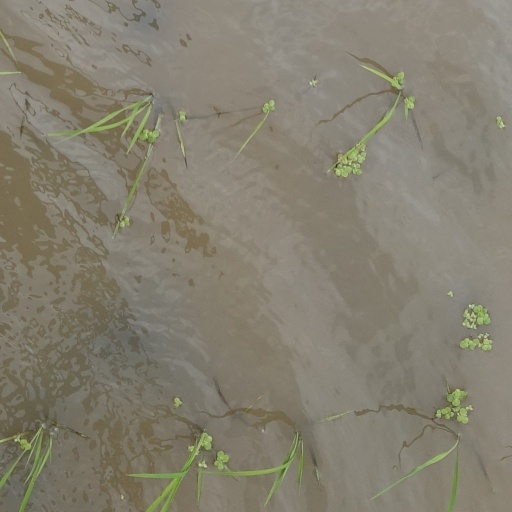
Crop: rice